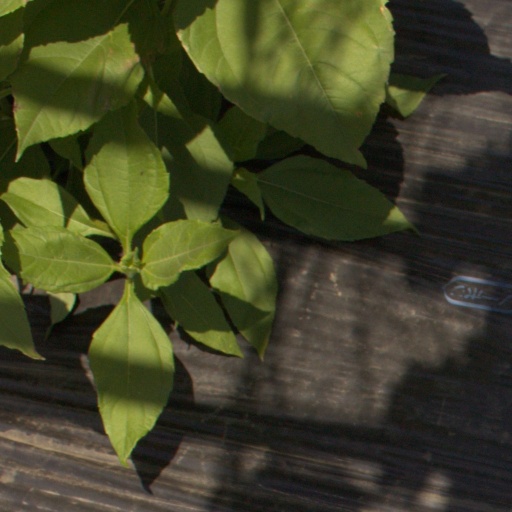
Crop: Jerusalem artichoke